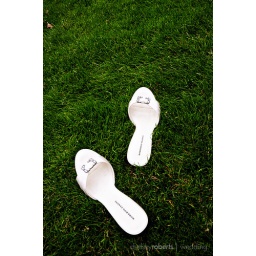
the bride abandoned her shoes in the grass after she kept getting stuck!